Allergic to Love

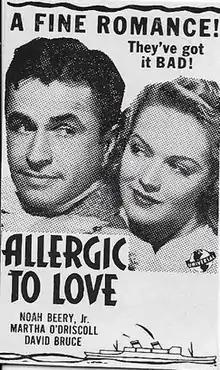

Allergic to Love is a 1944 American comedy musical romance film directed by Edward C. Lilley and starring Martha O'Driscoll, Noah Beery Jr. and David Bruce.